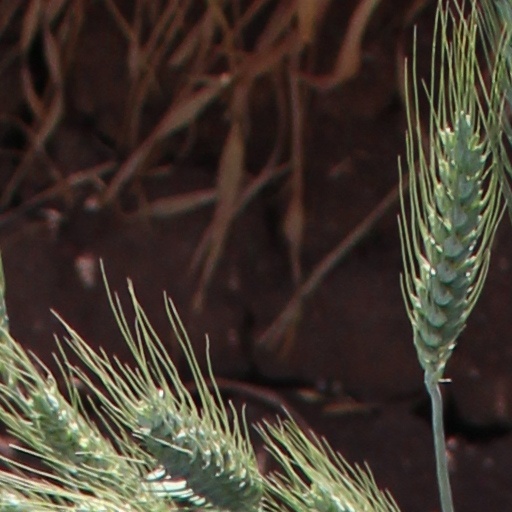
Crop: wheat